Hailey, Oxfordshire

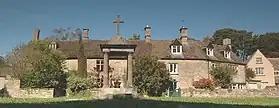
17th century vernacular cottages at Delly End, with the Peace Memorial in front

The ancient Wychwood royal forest included the whole of Hailey, and the northern part of the parish was mostly woodland, wood-pasture and heath. But from the 13th century onwards assarting reduced the woodland in the north and east of the parish. The endings of local toponyms including Delly, Hailey and Poffley all come from "leah", Middle English for a "clearing". The southwest of the parish was farmed on an open field system. Villagers seem to have enlarged the open fields by assarting in the 13th and 14th centuries, and by the early 17th century their combined area was . Parliament passed the (1 & 2 Geo. 4. c. "46" ), which was implemented in 1822–24.